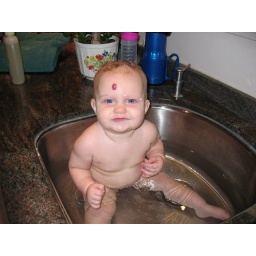
Bathing in Gramma's kitchen sink